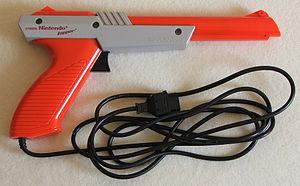
Le pistolet optique est un périphérique d'entrée et un dispositif de pointage utilisable avec certains jeux vidéo sur borne d'arcade, console de jeu et ordinateur personnel. L'accessoire prend généralement la forme d'une arme de poing mais il existe des modèles basés sur d'autres types d'armes. Il est principalement utilisé dans les light gun shooters. Au lieu de déplacer un viseur virtuel avec le joystick, la manette de jeu ou la souris, le joueur cible les ennemis à l'écran directement avec l'arme, ce qui confère des sensations plus réalistes.